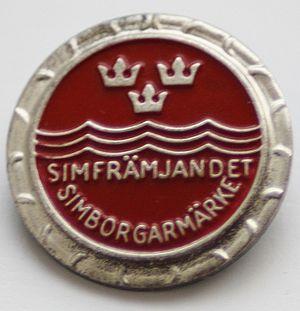
La Simborgarmärket, soit « l'insigne du citoyen-nageur », est une décoration suédoise accordée à toute personne réussissant à nager 200 mètres de longueur quelle que soit sa nage. Elle est remise par la Fédération suédoise de natation et la SLS, organisme de formation au secourisme.